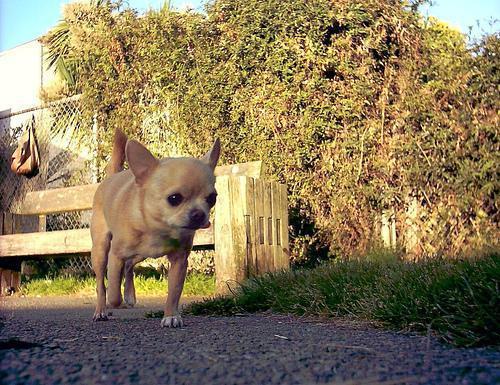
Chihuahua